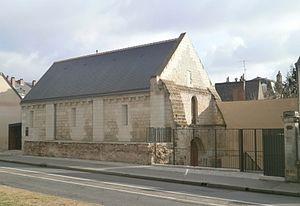
Chapelle Saint-Libert (Tours) tous travaux terminés
La chapelle Saint-Libert est une ancienne église romane datant principalement du XIIᵉ siècle, se trouvant dans le plus vieux quartier de Tours, en partie construite sur le rempart du castrum gallo-romain du IVᵉ siècle, le long de la Loire. Sa nef est inscrite à l'inventaire supplémentaire des monuments historiques depuis le 2 décembre 1946 à l'initiative de la Société archéologique de Touraine.
Le Vieux-Tours est un terme générique pour définir un ensemble de quartiers ou bourgs qui se sont réunis au cours du temps pour former le centre historique de la ville de Tours. Les quartiers du Vieux-Tours sont, d'ouest en est, Notre-Dame-la-Riche, Saint-Martin, Saint-Julien, Saint-Gatien, Saint-Pierre-des-Corps.
La Société archéologique de Touraine, fondée en 1840 et reconnue d'utilité publique en 1872, accueille tous ceux, amateurs ou curieux, étudiants ou professionnels, qui s’intéressent, œuvrent ou veulent œuvrer à l’étude, la défense et l'illustration du passé de la Touraine et de son patrimoine.